Artus Quellinus II

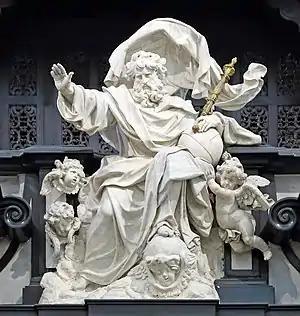
"God the Father" St. Salvator's Cathedral, Bruges

Quellinus also made a number of more contemplative figures. The statue of St. Rosa of Lima in St. Paul's Church in Antwerp is an example of his more contemplative style and is regarded as one of the most beautiful sculptures from the Baroque in the Southern Netherlands.